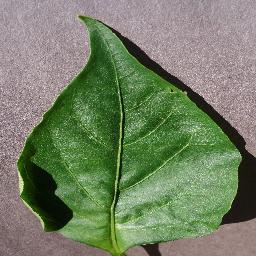
Label: Pepper,_bell___healthy